National Library of Wales

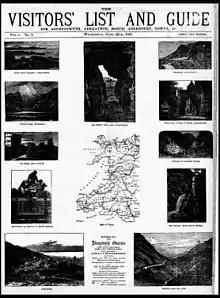
"The Visitor's List and Guide", 22 June 1887

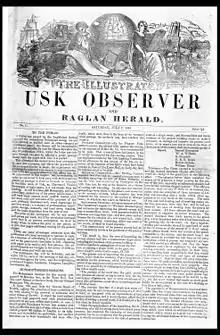
"The Illustrated Usk Observer", 7 July 1855

The Library holds a collection of more than 800,000 photographs, including the earliest-known photograph in Wales. The daguerreotype of Margam Castle, made by Reverend Calvert Richard Jones, dates from 1841. Many other examples of photography from the 1840s and 1850s, such as the early Swansea photography of the Dillwyn Llewelyn family, are kept in the National Collection of Welsh Photographs. This collection also contains mounted portraits by high-street photographers, topographic views and portraits by John Thomas and scenic postcard photography by Francis Frith that are connected to Wales.